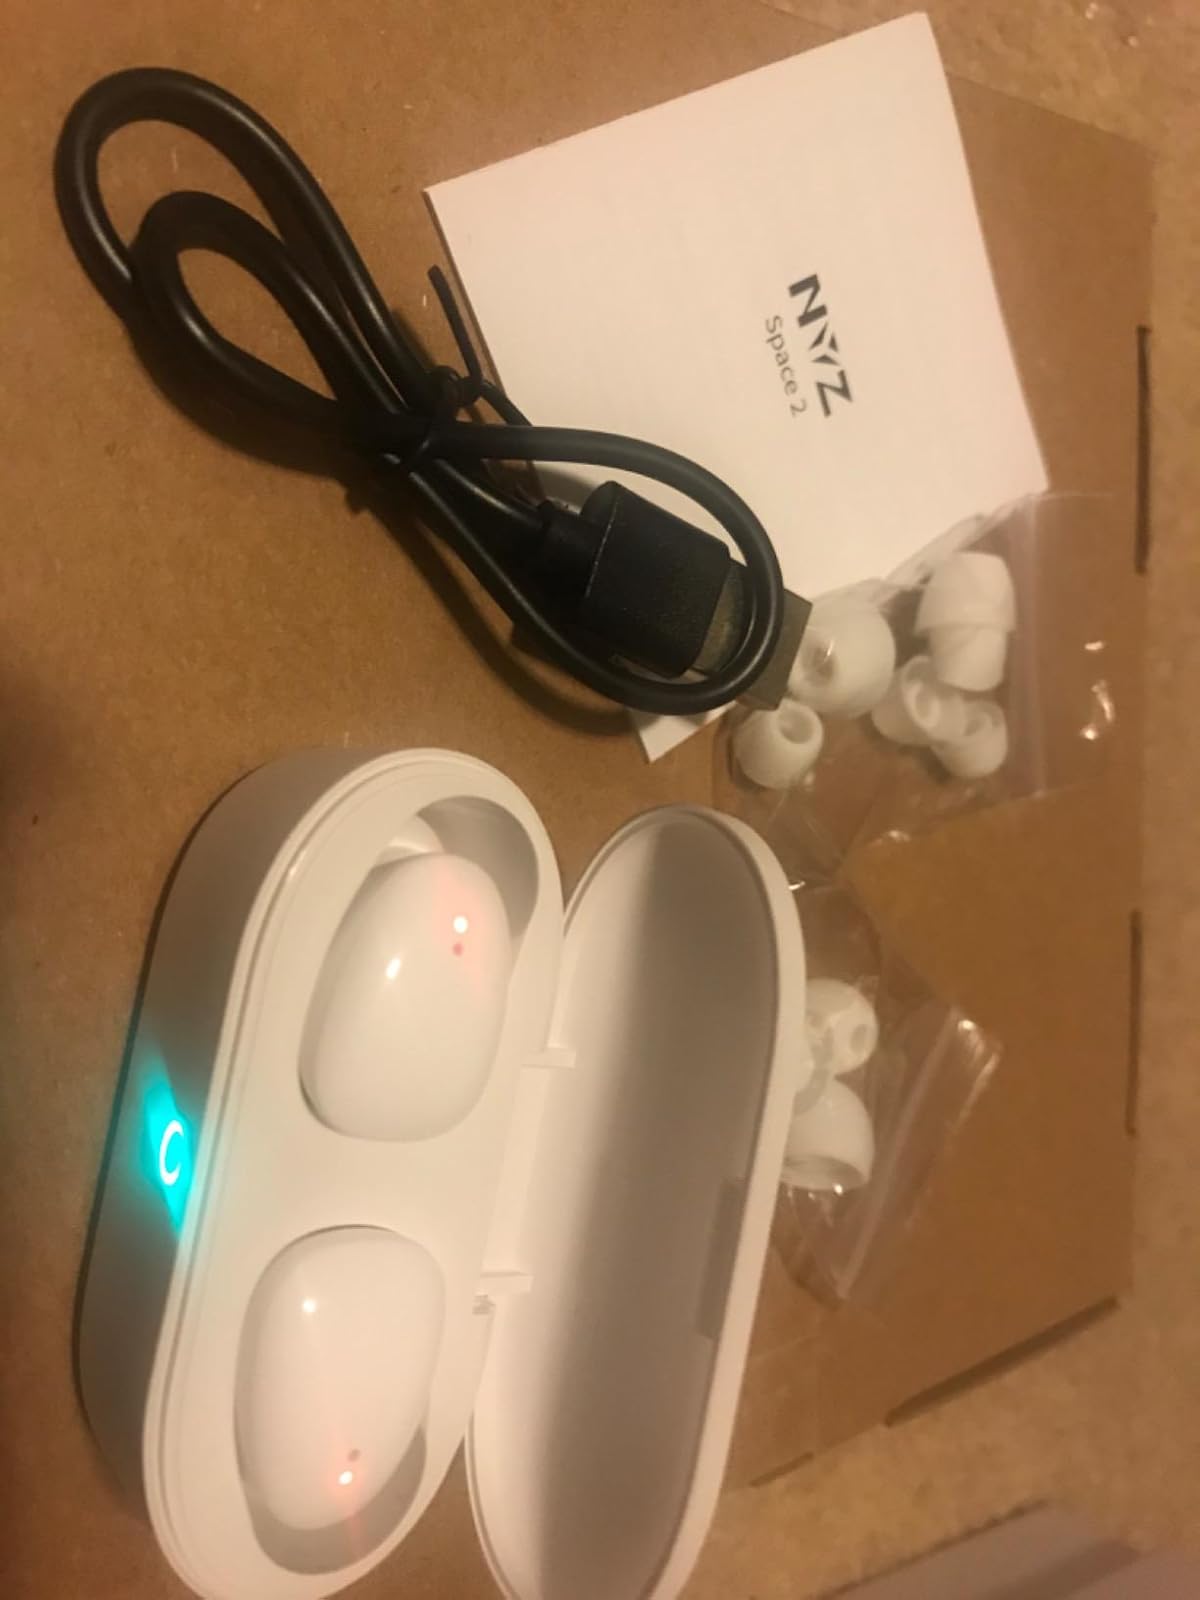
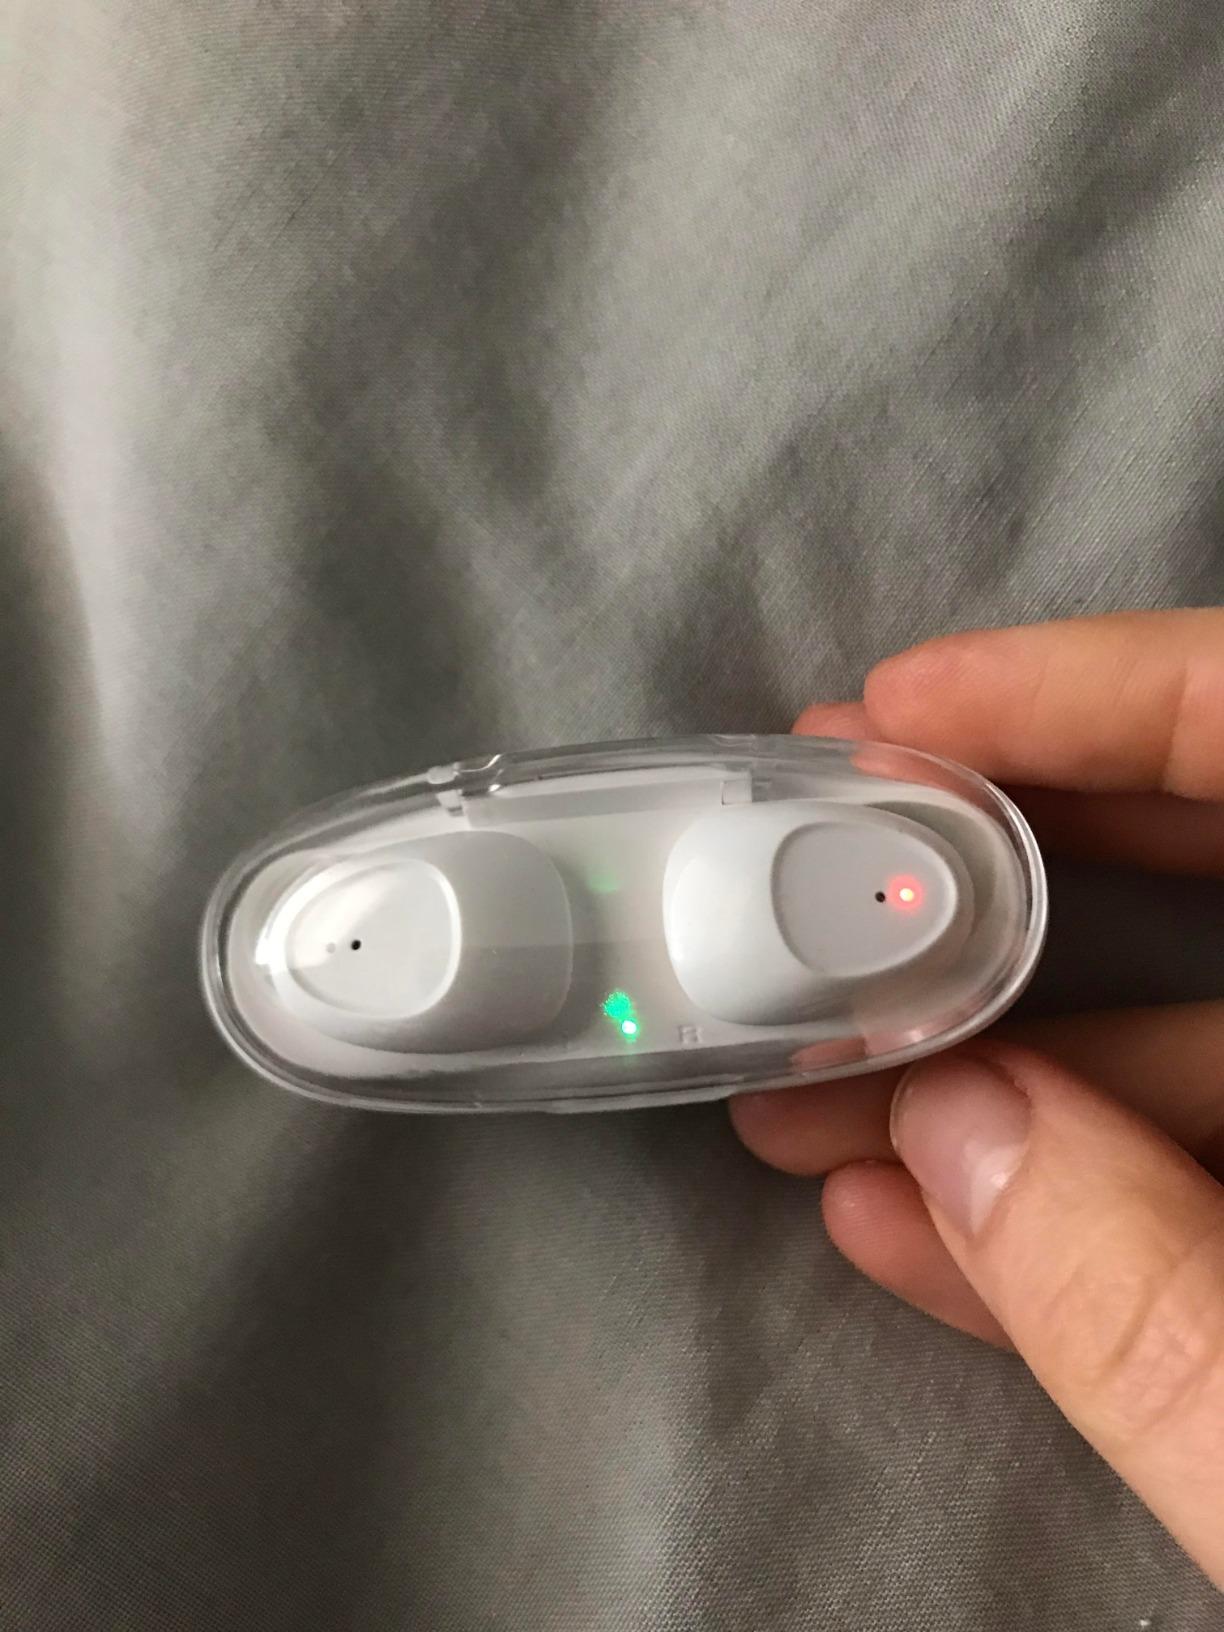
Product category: earbuds
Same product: no